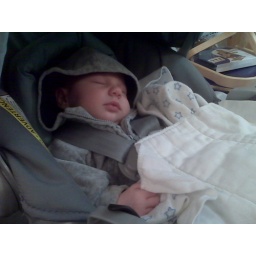
Chillin' in the car seat in his swanky grey hoodie.